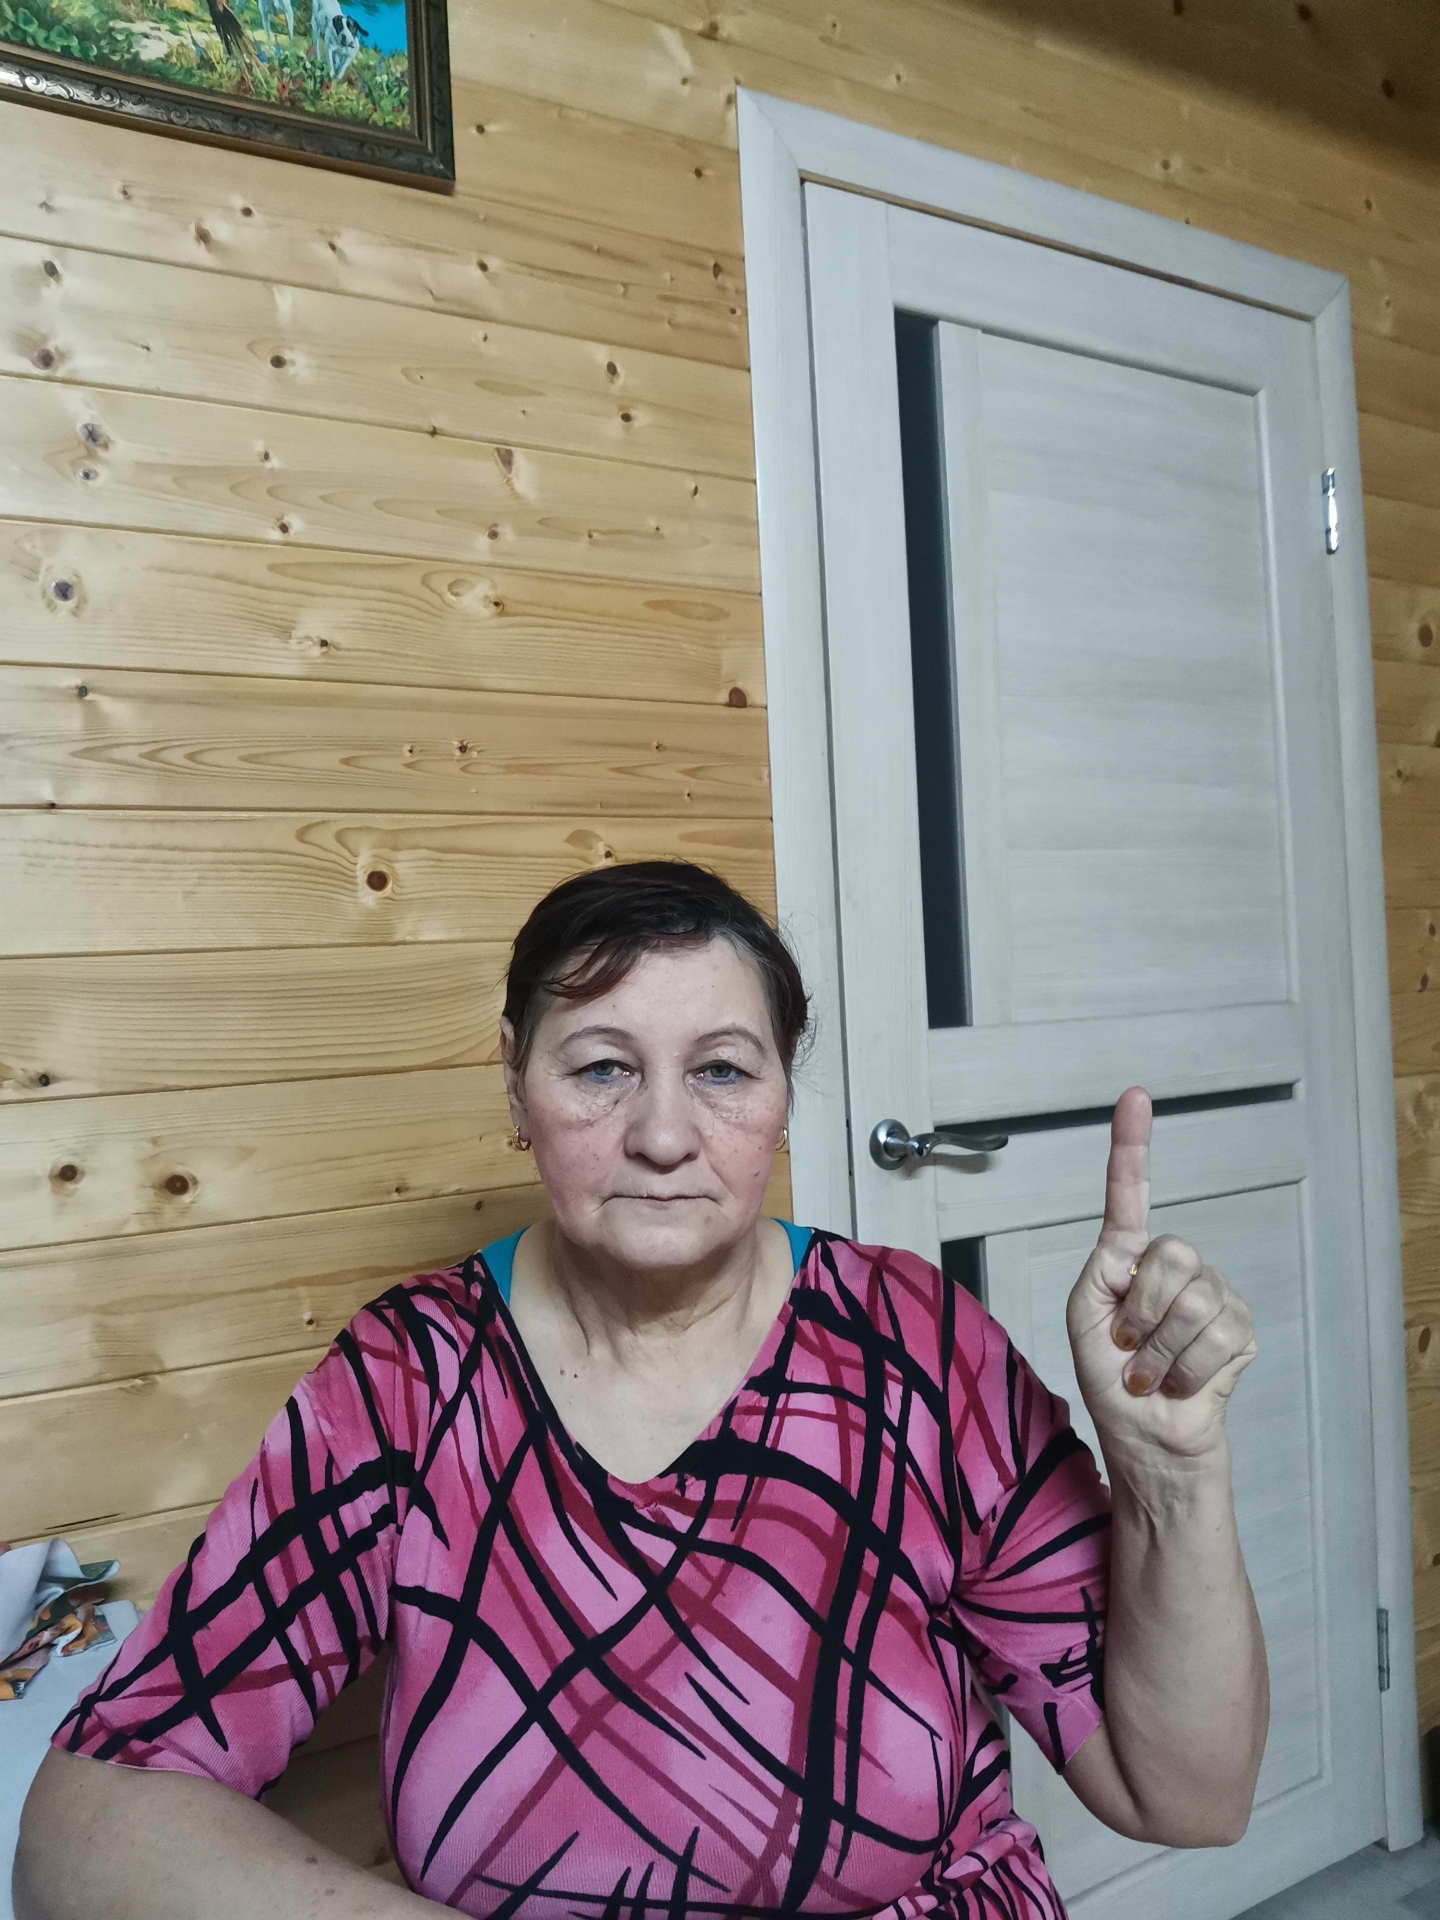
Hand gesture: one